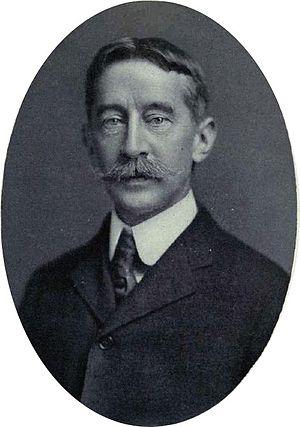
George Bird Grinnell est un anthropologue, historien, naturaliste et écrivain américain.